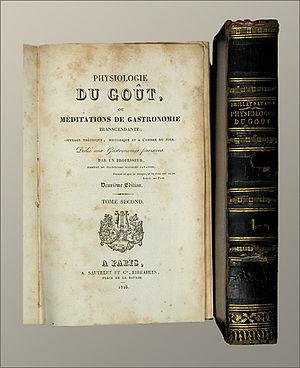
Philibert-Auguste Sautelet, né le 27 janvier 1800 à Lancié, et mort le 13 mai 1830 à Paris, est avocat puis libraire imprimeur et éditeur français.